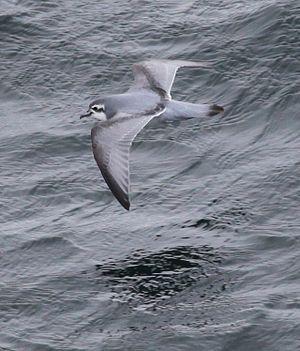
Le terme oiseau de mer renvoie à un ensemble aux limites assez mal définies : en réalité, la définition du groupe résulte plus d'une sorte de consensus, pour ne pas dire de tradition, sur les espèces à inclure et celles à exclure, que sur des règles taxonomiques, biologiques ou écologiques strictes. On classe habituellement dans ce groupe environ 305 espèces appartenant à huit familles, entretenant avec le milieu marin des relations de dépendance plus ou moins strictes pendant une partie importante de leur cycle annuel.
L’ombre inversée, ou loi de Thayer, est une forme de camouflage passif utilisée par de nombreuses espèces de mammifères, de reptiles, d'oiseaux et de poissons, au moins depuis la période crétacée. Cette contre-ombre se traduit par une pigmentation plus sombre sur la face dorsale que sur la face ventrale.